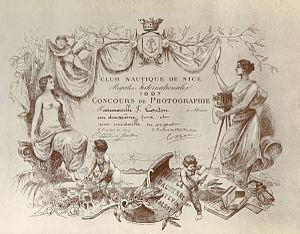
Remarque sur la réunion de 4 grands noms de la photographie: Niepce, Daguerre, Poitevin et Talbot
Alphonse Desaide, est un graveur, médailleur, sculpteur et éditeur de médaille français.
Louis-Alphonse Poitevin née le 29 août 1819 à Conflans-sur-Anille et mort le 4 mars 1882 dans la même ville, est un ingénieur chimiste et photographe français.
L'histoire de la photographie, retrace les étapes qui jalonnent l'évolution du procédé photographique depuis son invention jusqu'à nos jours. L'invention de la photographie nécessitait, d'une part la réalisation d'un dispositif optique permettant la création de l'image, et d'autre part de fixer cette image sur un support pérenne par un processus chimique irréversible. Les usages de cette technique ont évolué, et sa dimension artistique a notamment été reconnue.